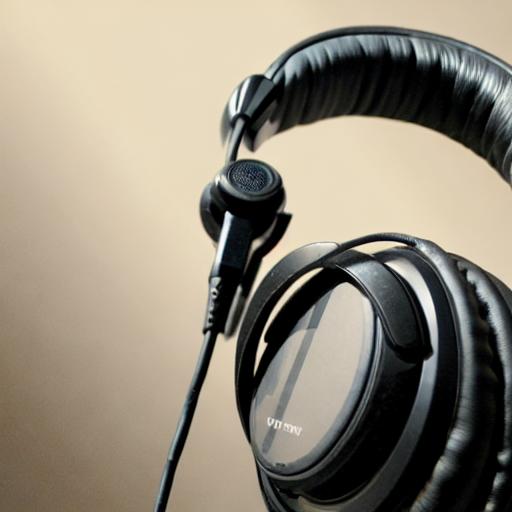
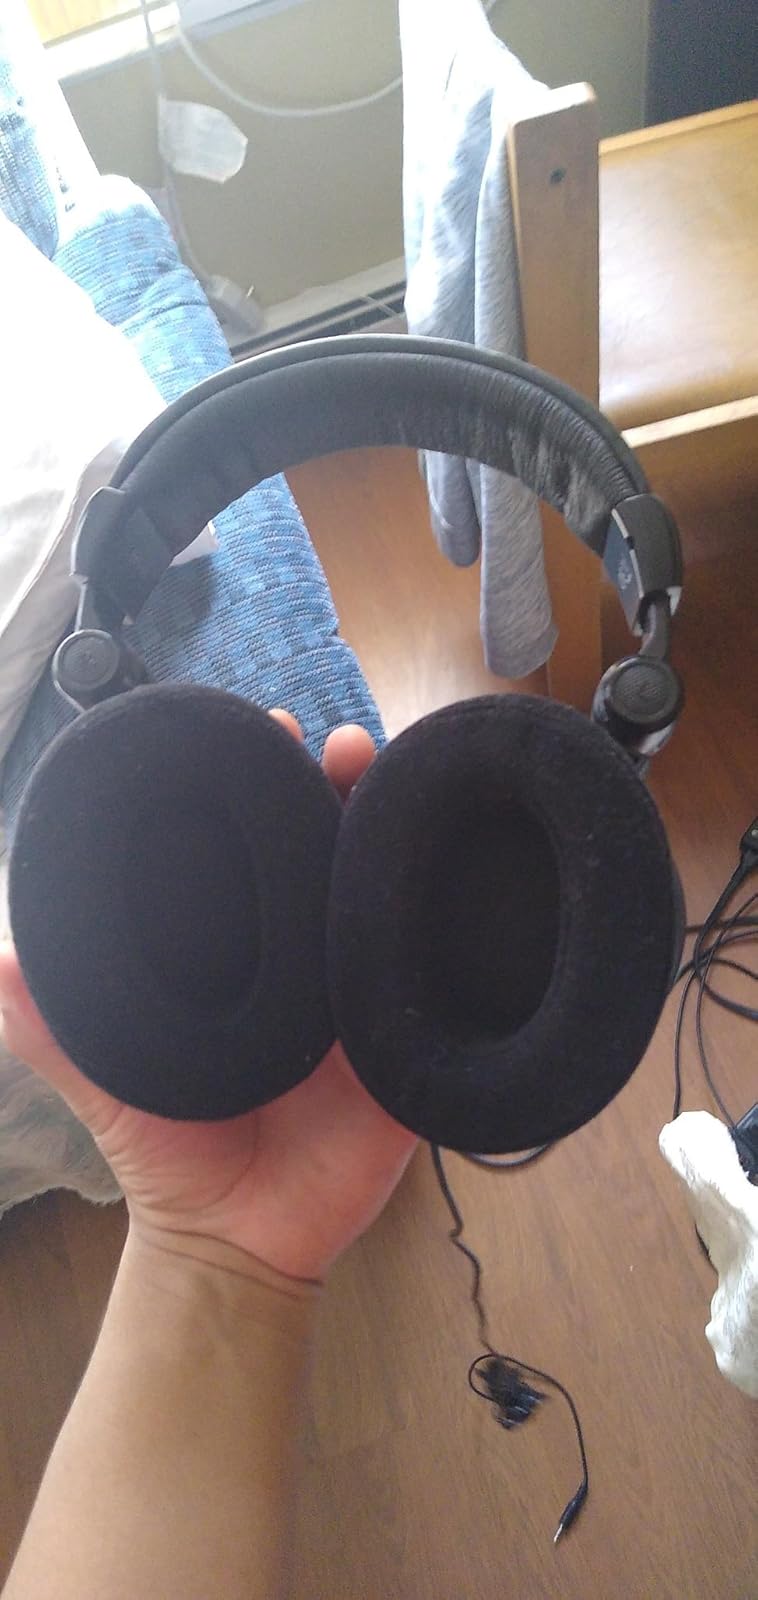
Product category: headphones
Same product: no